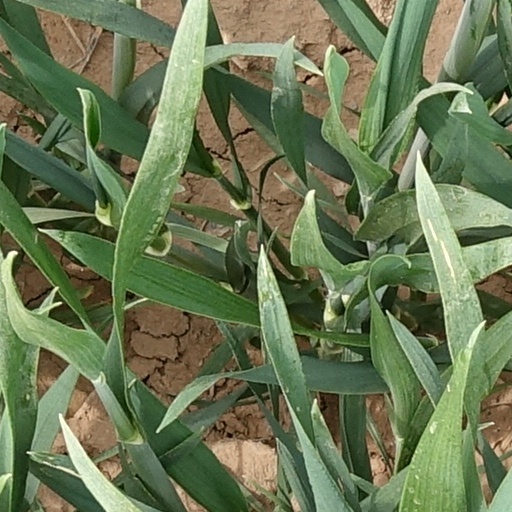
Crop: wheat